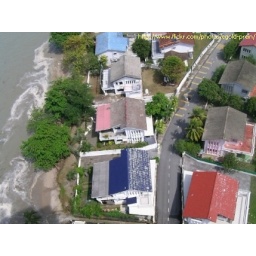
Tanjung Bungah beach house gardens flooded by waves